Kristallnacht

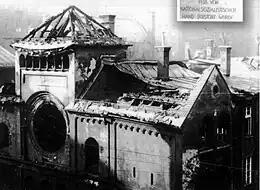
A ruined synagogue in Munich after "Kristallnacht"

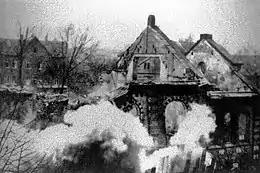
A ruined synagogue in Eisenach after "Kristallnacht"

Among those expelled was the family of Sendel and Riva Grynszpan, Polish Jews who had emigrated to Germany in 1911 and settled in Hanover, Germany. At the trial of Adolf Eichmann in 1961, Sendel Grynszpan recounted the events of their deportation from Hanover on the night of 27 October 1938: "Then they took us in police trucks, in prisoners' lorries, about 20 men in each truck, and they took us to the railway station. The streets were full of people shouting: "Juden Raus! Auf Nach Palästina!"" ("Jews get out! Go to Palestine!"). Their seventeen-year-old son Herschel was living in Paris with an uncle. Herschel received a postcard from his family from the Polish border, describing the family's expulsion: "No one told us what was up, but we realized this was going to be the end... We don't have a penny. Could you send us something?" He received the postcard on 3 November 1938.